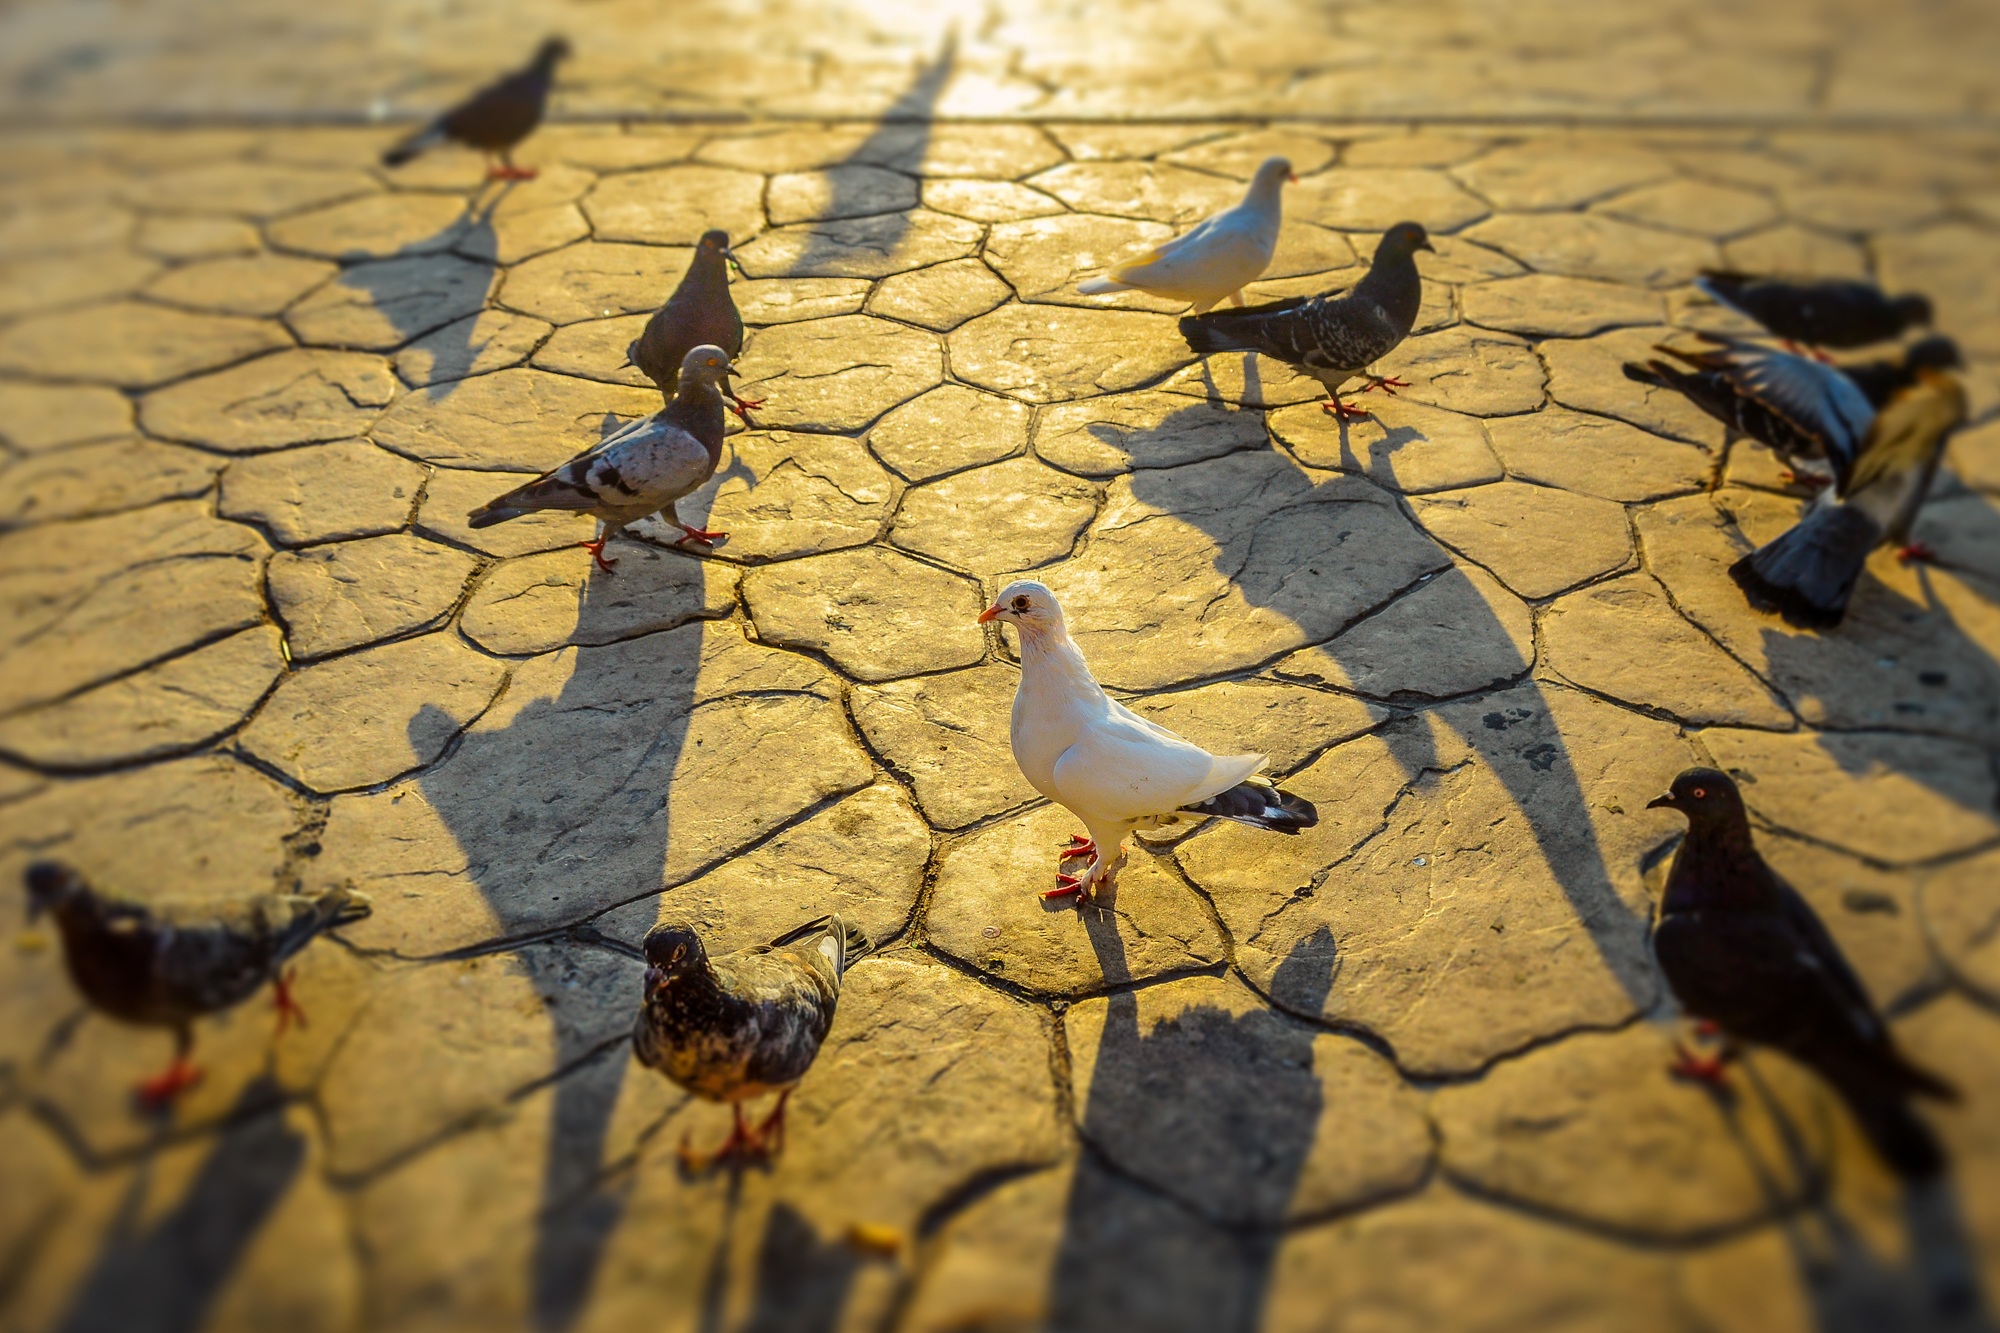
tree, nature, branch, light, wood, sunlight, texture, leaf, animal, wall, flock, reflection, color, autumn, shadow, soil, ornithology, birds, pigeons, art, feathers, wings, dove